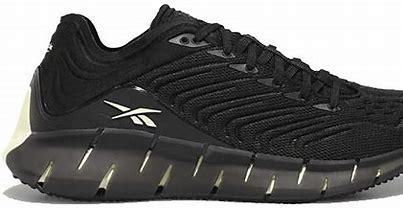
Brand: Reebok
Model: ZIG Kinetica